National Spiritualist Association of Churches

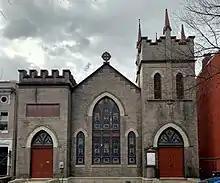
Church of Two Worlds in Georgetown, Washington, D.C.

The NSAC has two educational auxiliaries, the Morris Pratt Institute in Milwaukee, Wisconsin and The Center for Spiritualist Studies (CSS) in Lily Dale, New York.